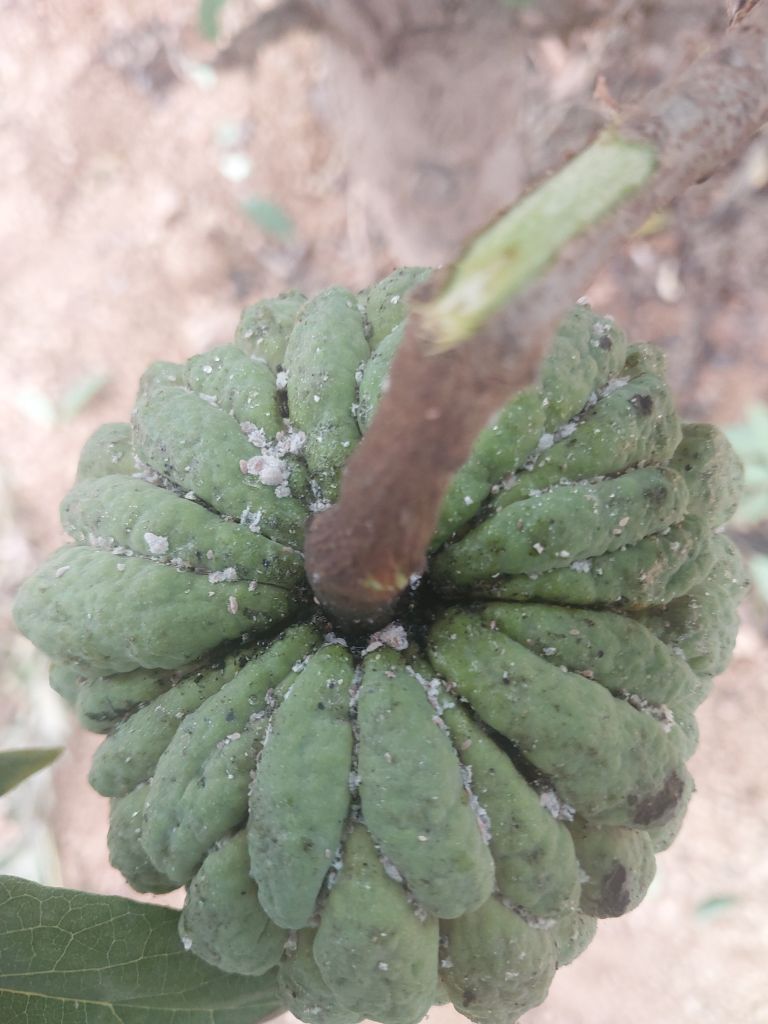
Disease label: Blank Canker